Debby (polar bear)

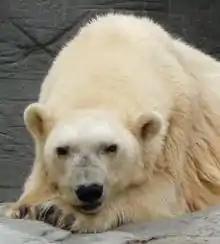
Debby in 2008

Debby (1966 – November 17, 2008) was a female polar bear, considered by scholars as the world's oldest. She lived in the Assiniboine Park Zoo in Winnipeg.